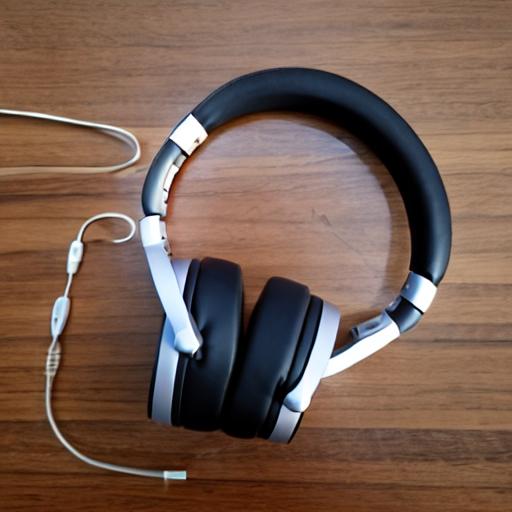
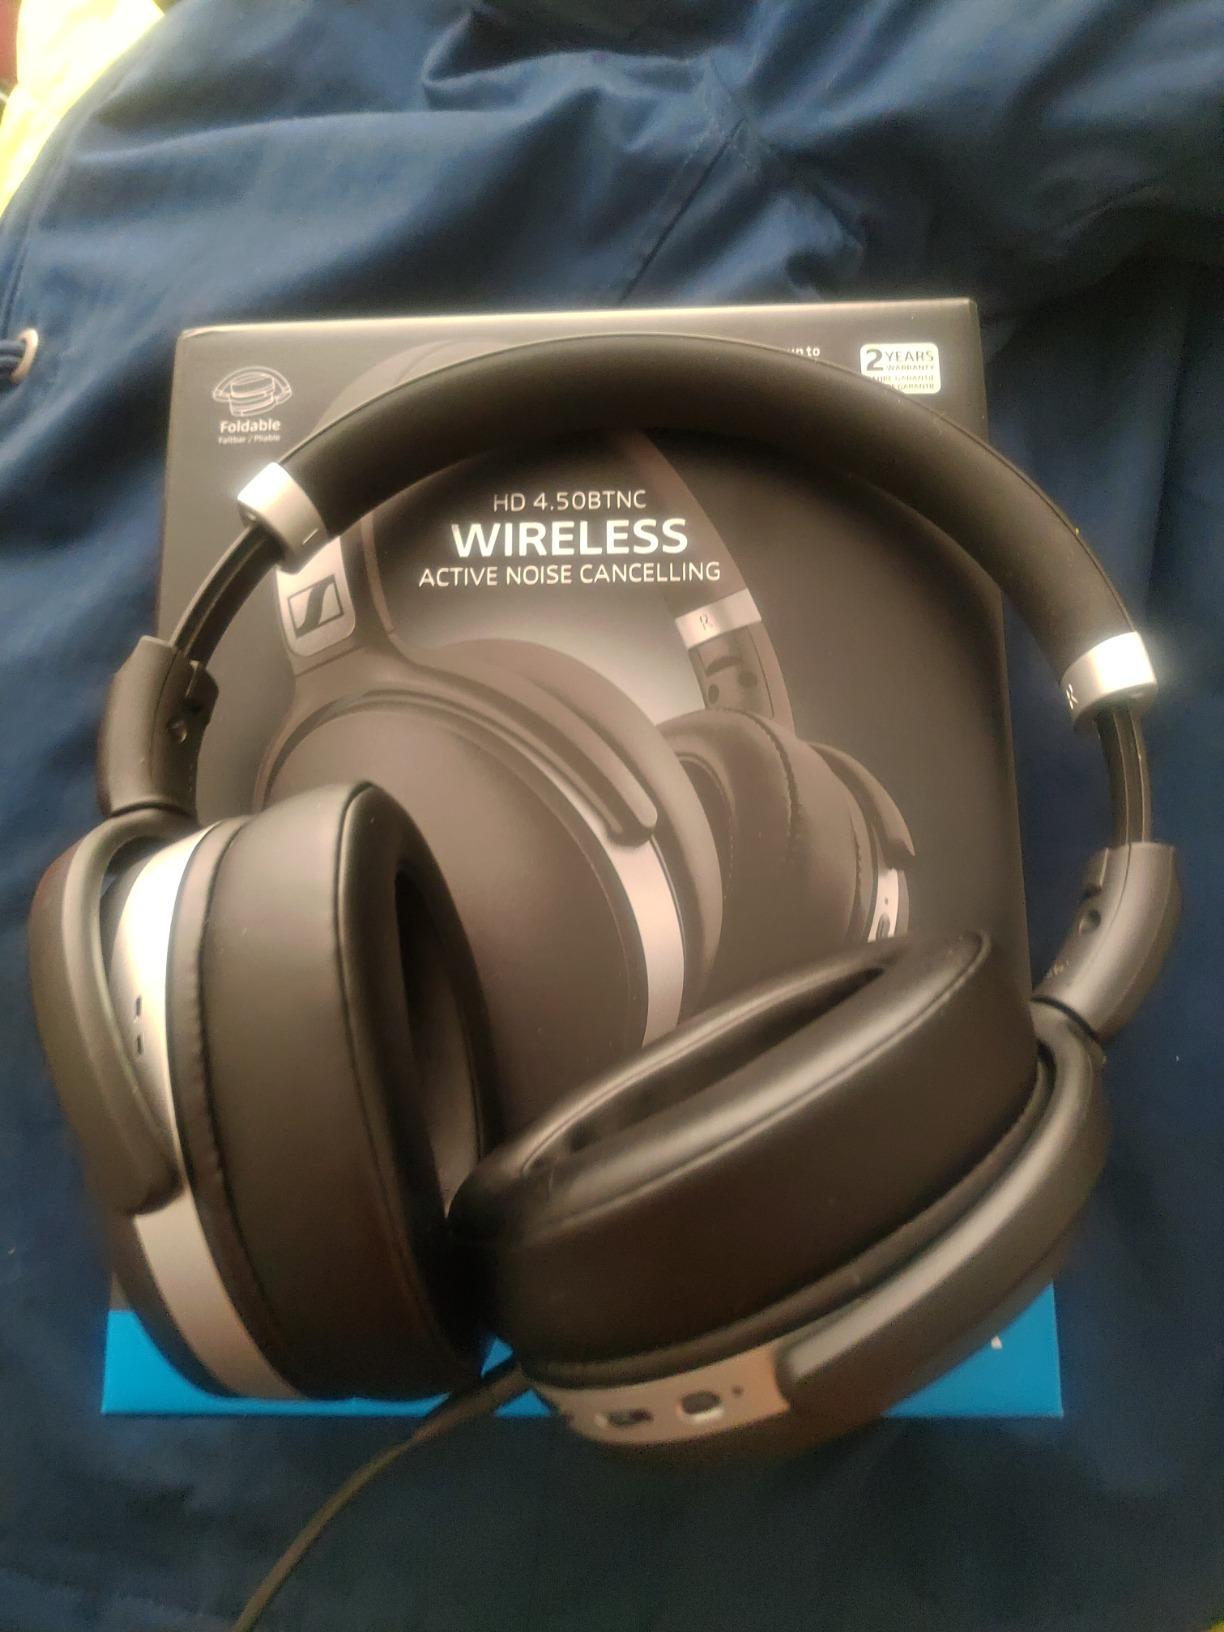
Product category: headphones
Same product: no